Lambton, New South Wales

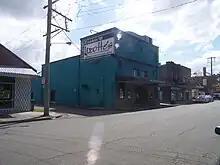
Former King's Theatre, now Lizottes.

The largest and principal industry was the Scottish-Australian Mining Company's Lambton Colliery, which was formally opened with a celebratory dinner in December 1863. The colliery was initially managed by Thomas Croudace, and then from July 1892 by his son Frank Croudace. The mine closed in 1936, although the railway line which connected it with Newcastle harbour remained operational until 1963, providing coal transport for other nearby mines. Today the area of the main pit entrance of Lambton colliery is occupied by Lewis Oval and surrounding houses.